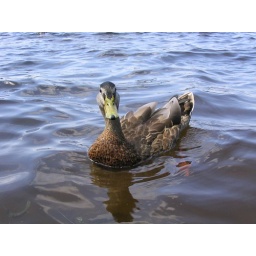
Up close and personal with the local duck at my friends lake cabin in NH.